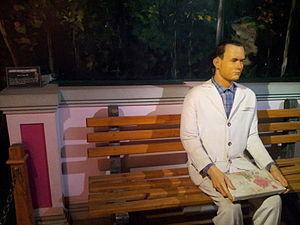
Forrest Gump est une comédie dramatique américaine réalisée par Robert Zemeckis, sortie en 1994. Il s’agit de l'adaptation du roman du même nom de Winston Groom.